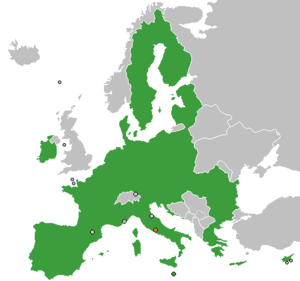
Les relations entre le Saint-Siège et l'Union européenne se justifient par le rôle tenu par l'Église catholique dont le Saint-Siège est l'institution suprême, dans l'histoire et la diplomatie non seulement européenne mais mondiale ainsi que par la souveraineté du Saint-Siège sur l'État de la Cité du Vatican, par ailleurs enclavé dans l'UE.